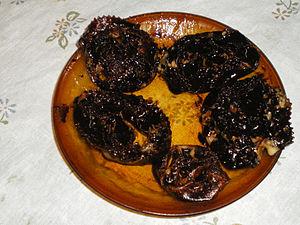
Le vino cotto est un type de vin élaboré dans les Marches et les Abruzzes.